Lakecia Benjamin

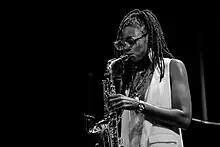
Benjamin in 2022

Lakecia Benjamin is an American jazz, funk, and R&B saxophonist.